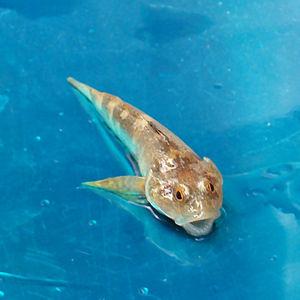
Le chabot du Lez est une espèce de poissons découverte dans le Lez, un fleuve côtier de l'Hérault, en France.
Le Lez /lɛz/ est un fleuve côtier qui coule dans le département français de l'Hérault, entre les communes de Saint-Clément-de-Rivière et Palavas-les-Flots, en passant par Montpellier. Il débouche dans la Méditerranée. Par son débit à sa source, il est classé septième de France en tant que résurgence de type « vauclusien ».